Hohenfreyberg Castle

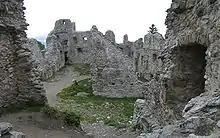
The inner courtyard

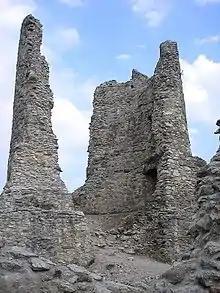
The main tower

Hohenfreyberg Castle, together with Eisenberg Castle directly opposite, forms a castle group in the southern Allgäu that is visible from a long way off. It is located about four kilometres north of Pfronten in the county of Ostallgäu. The late mediaeval hilltop castle was abandoned during the Thirty Years' War and set on fire. From 1995 to 2006 the former aristocratic seat was comprehensively made safe and conserved as part of a closely observed "example of renovation".